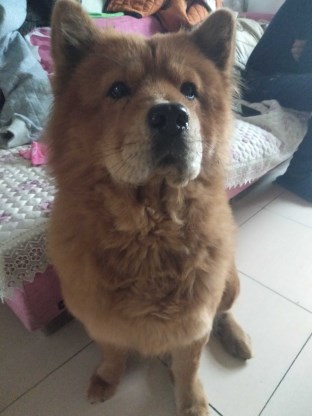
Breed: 3336-n000121-chinese_rural_dog